Hungarians in Slovakia

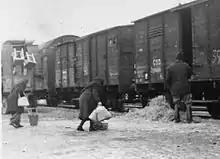
Hungarians forcibly relocated from Gúta (Kolárovo) unpacking their belongings from a train in Mladá Boleslav, Czechoslovakia, February 1947.

Materials from Russian archives prove how insistent the Czechoslovak government was on destroying the Hungarian minority in Slovakia. Hungary gave the Slovaks equal rights and demanded that Czechoslovakia offer equivalent rights to Hungarians within its borders.